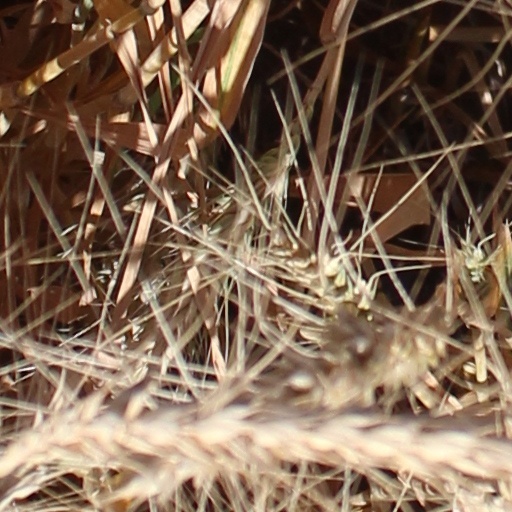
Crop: wheat